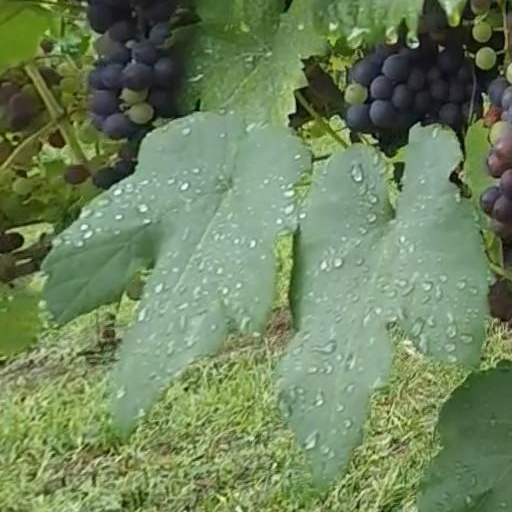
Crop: grape